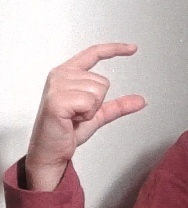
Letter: dal